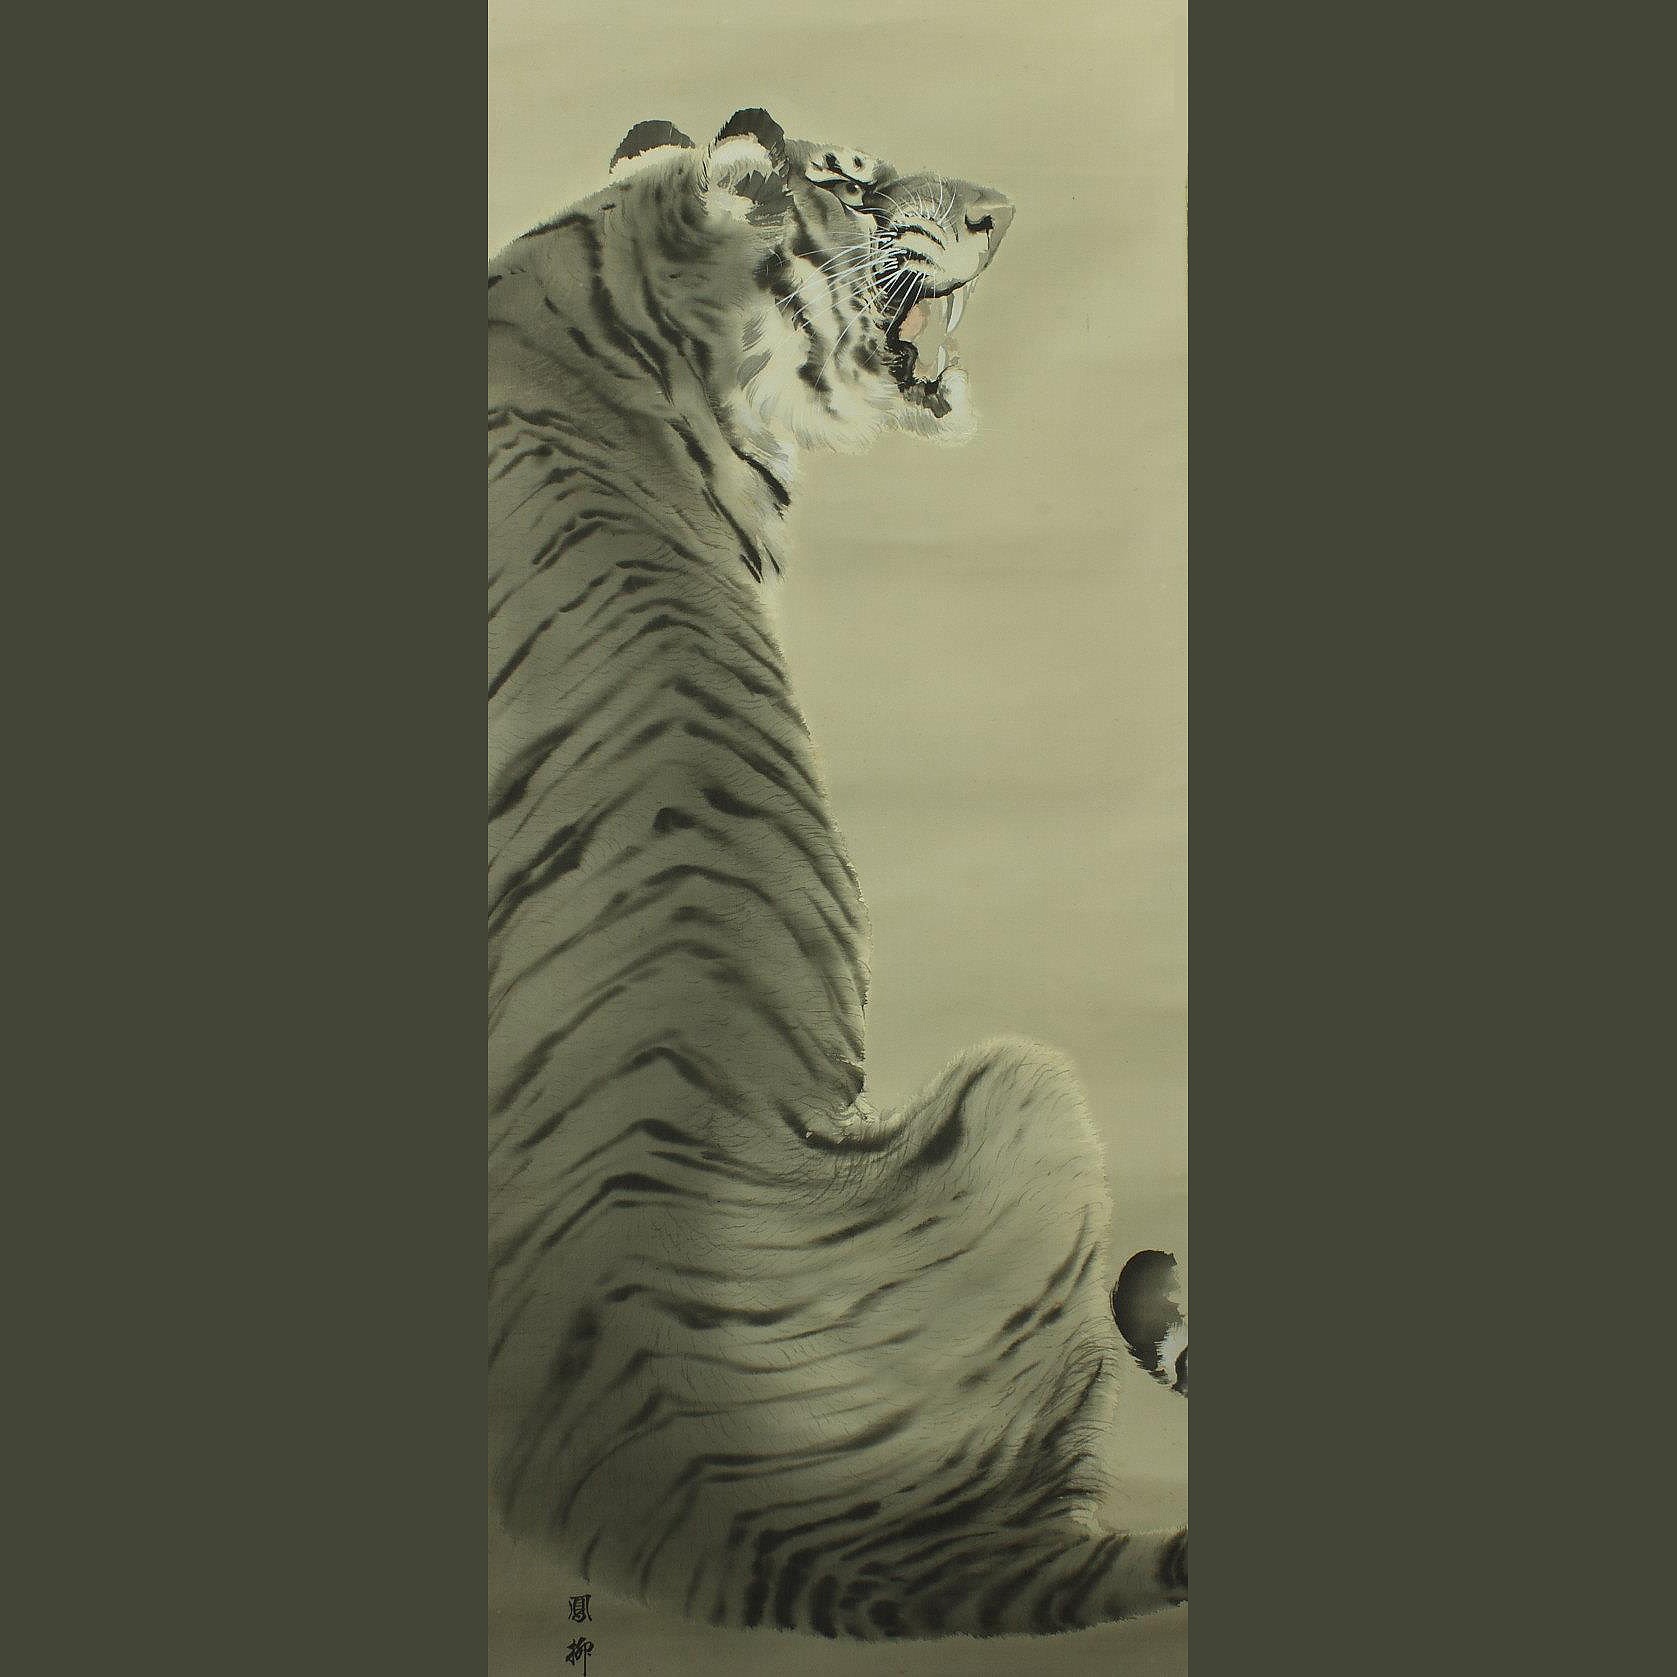
animal, wild, mammal, japan, painting, sculpture, art, sketch, illustration, tiger, osaka, teeth, powerful, scroll, big cats, cat like mammal